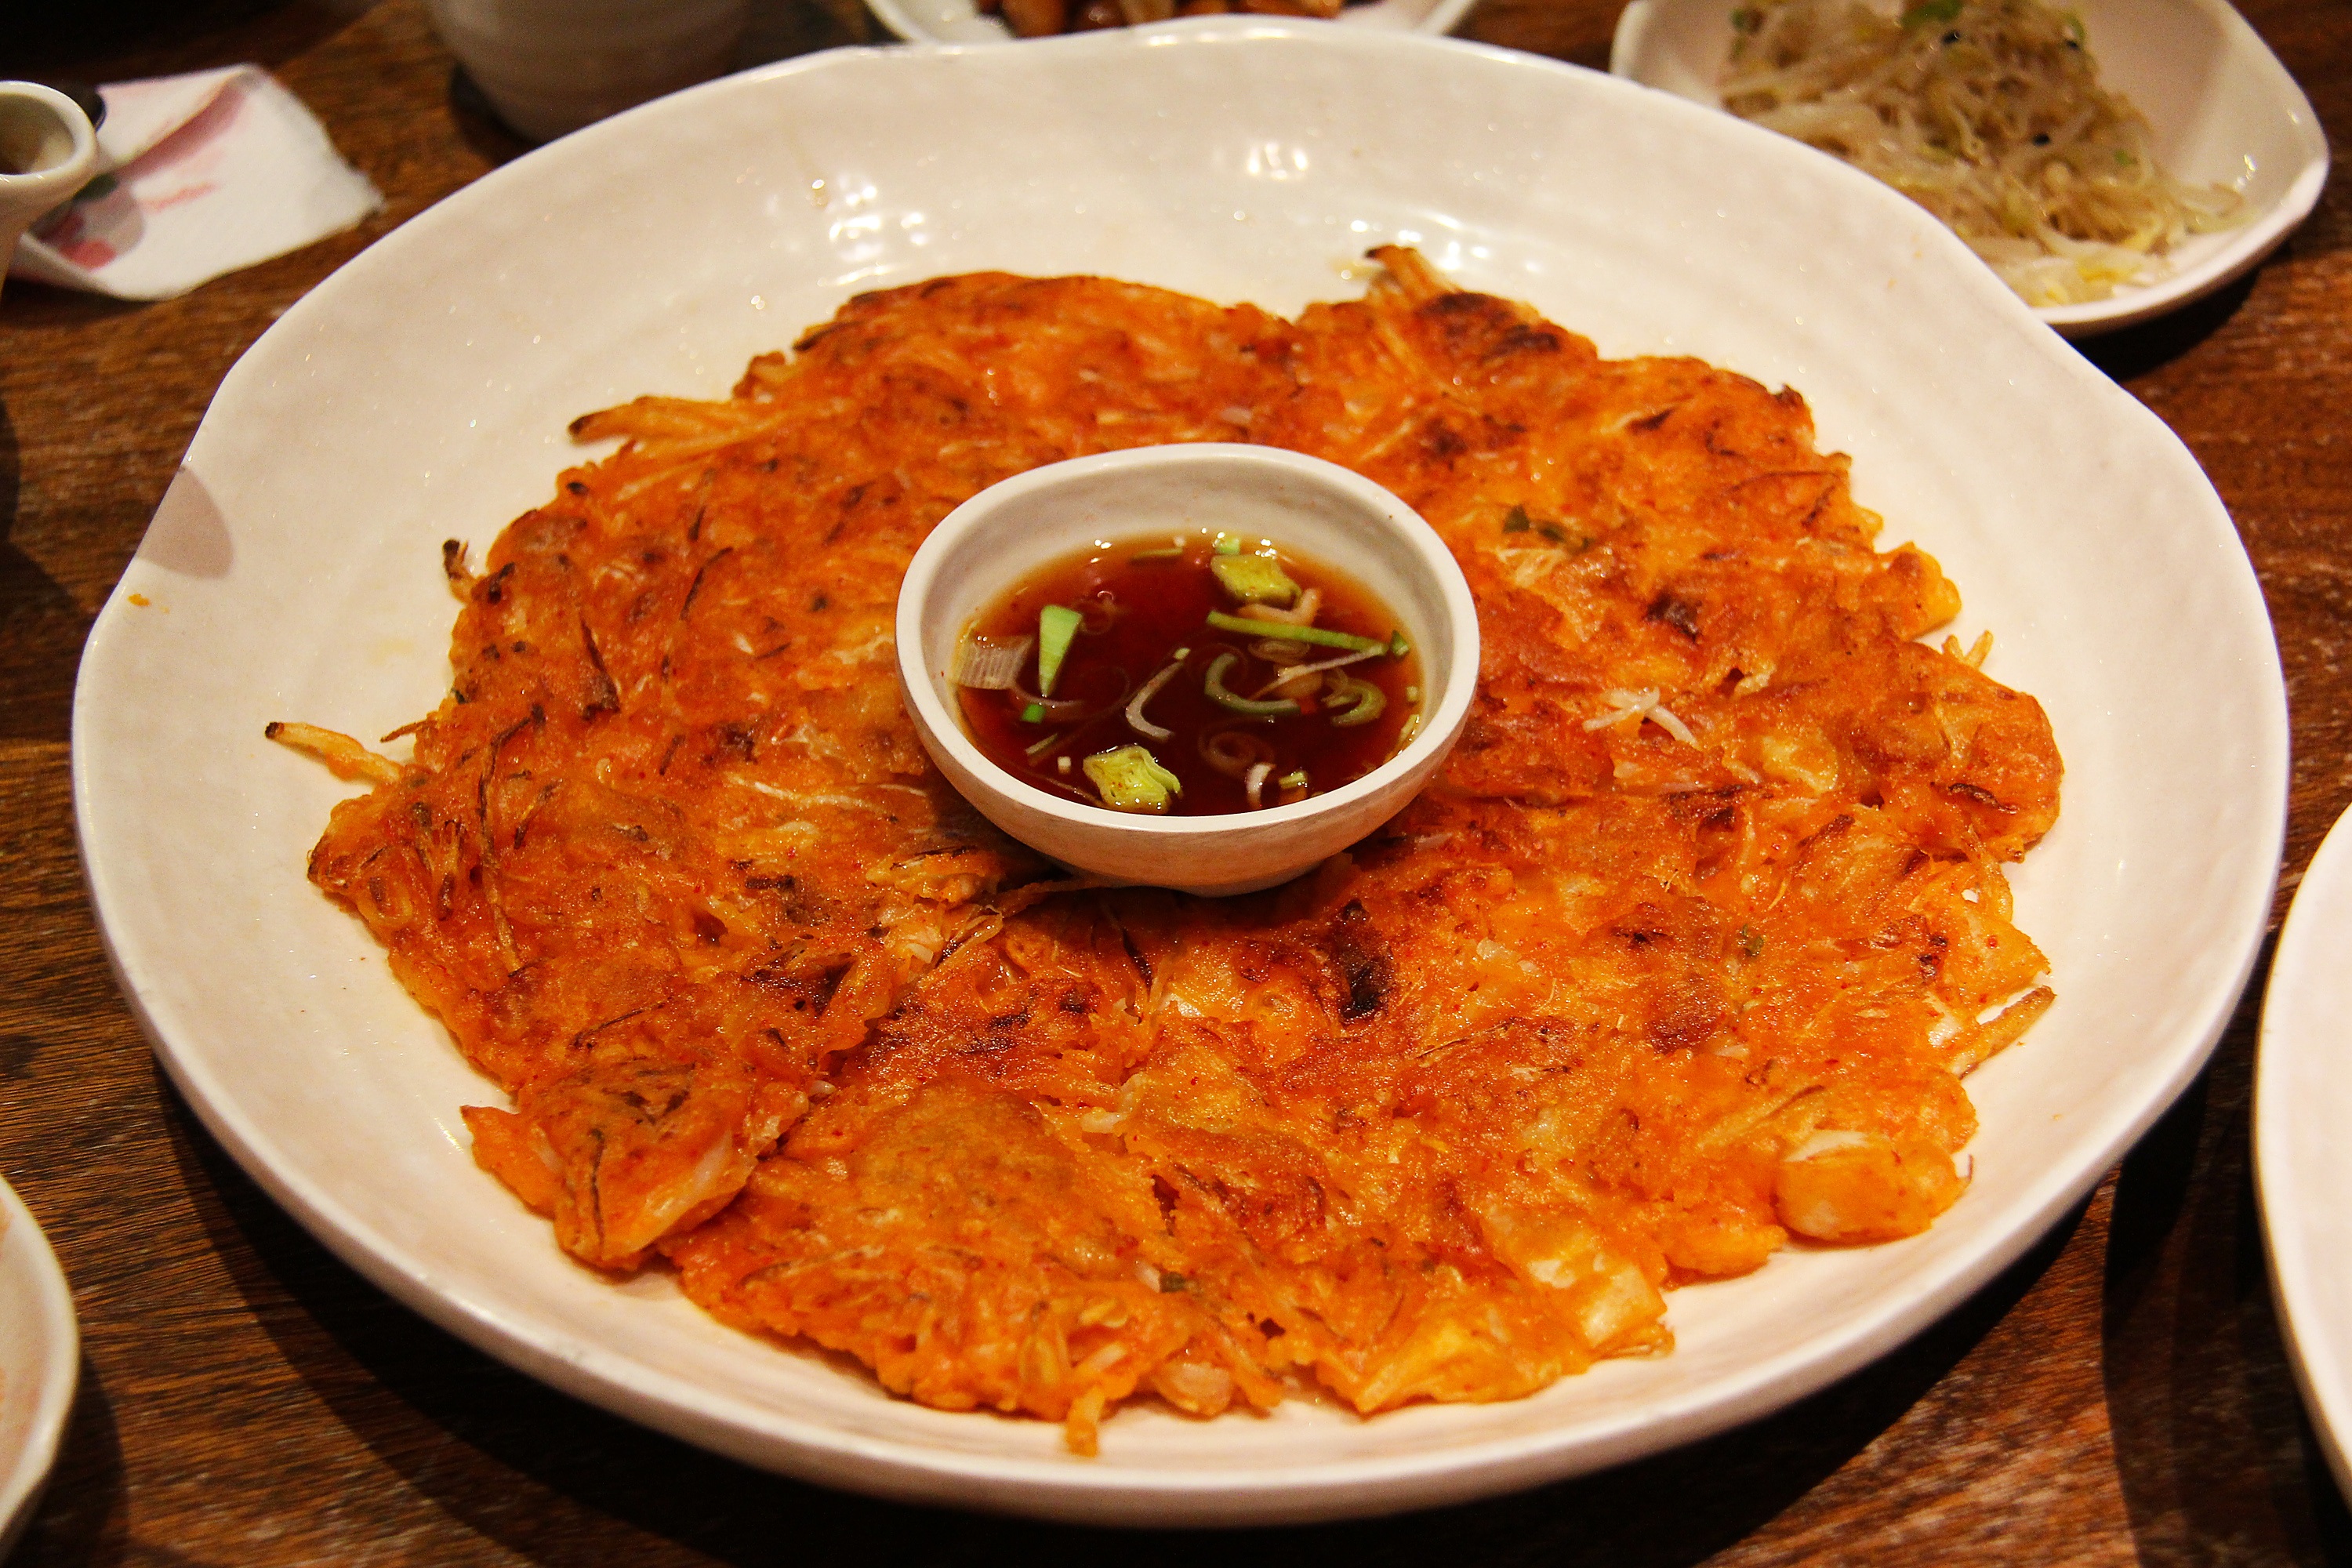
city, dish, meal, food, produce, breakfast, cuisine, delicious, chicken, potato, pancake, asian food, dinner, hot, spicy, chilli, new zealand, christchurch, kimchi, curry, korean, thai food, biryani, indian cuisine, potato pancake, middle eastern food